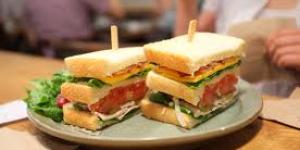
pincho primavera con jamon york